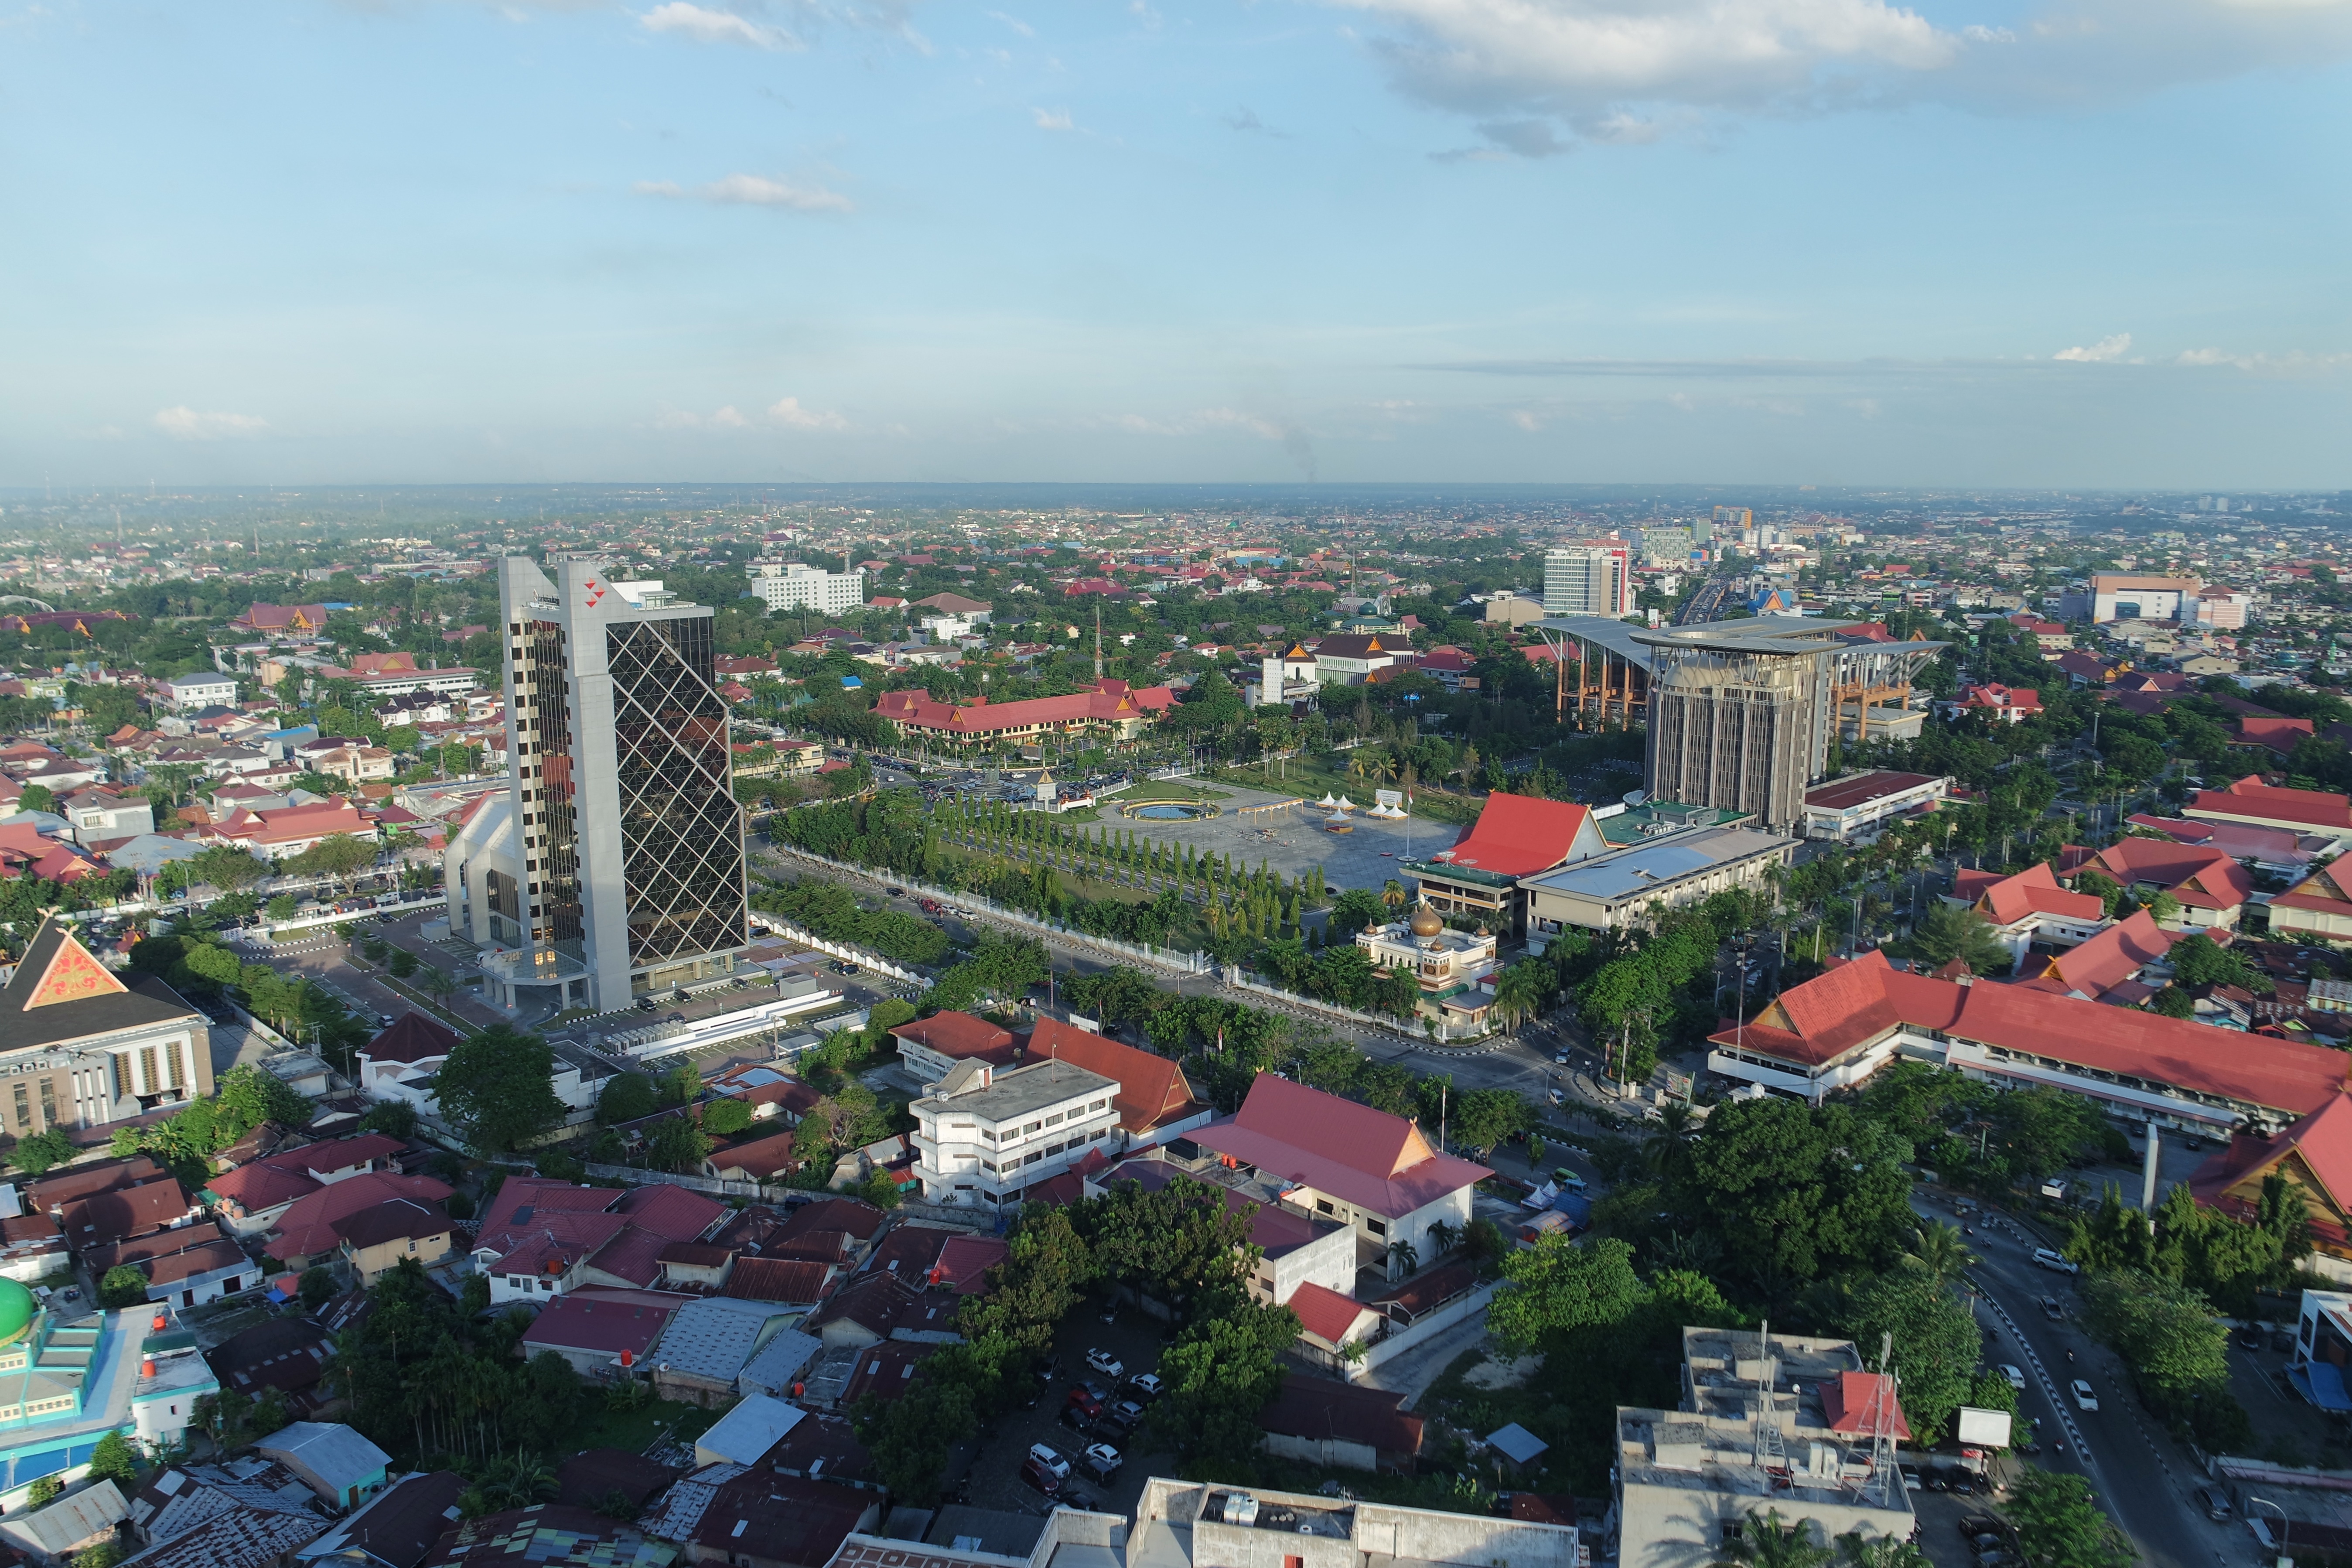
skyline, photography, town, city, skyscraper, cityscape, panorama, downtown, suburb, tower block, metropolis, neighbourhood, bird's eye view, aerial photography, urban area, residential area, geographical feature, human settlement, metropolitan area